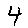
Label: 4